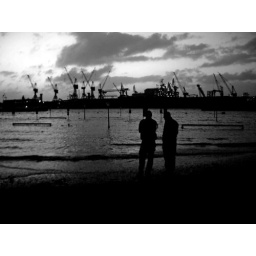
once again, the hamburger fish market under water.